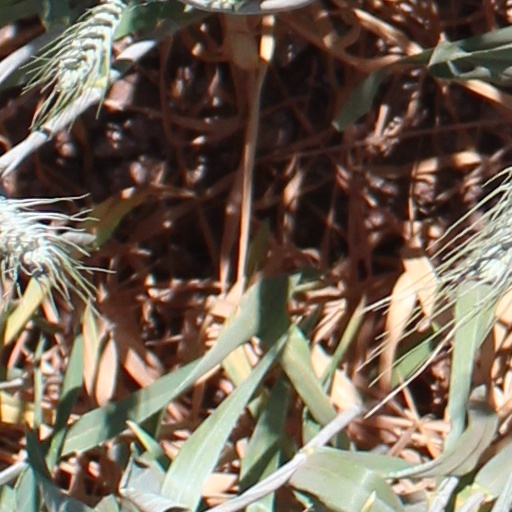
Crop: wheat